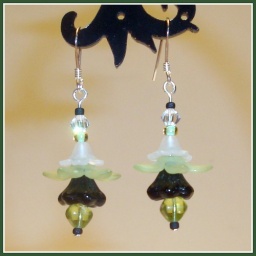
Lucite and glass flower beads in green and black. Sparkly Swarovski crystals. Sterling silver ear wires